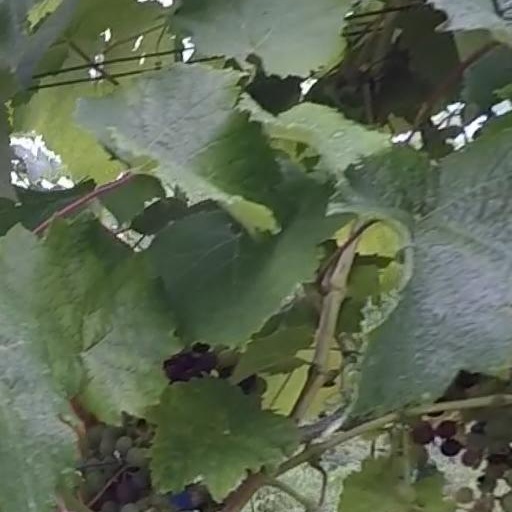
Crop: grape